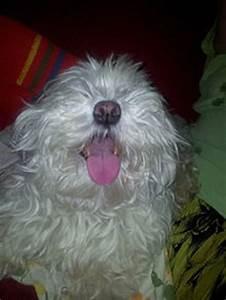
dog